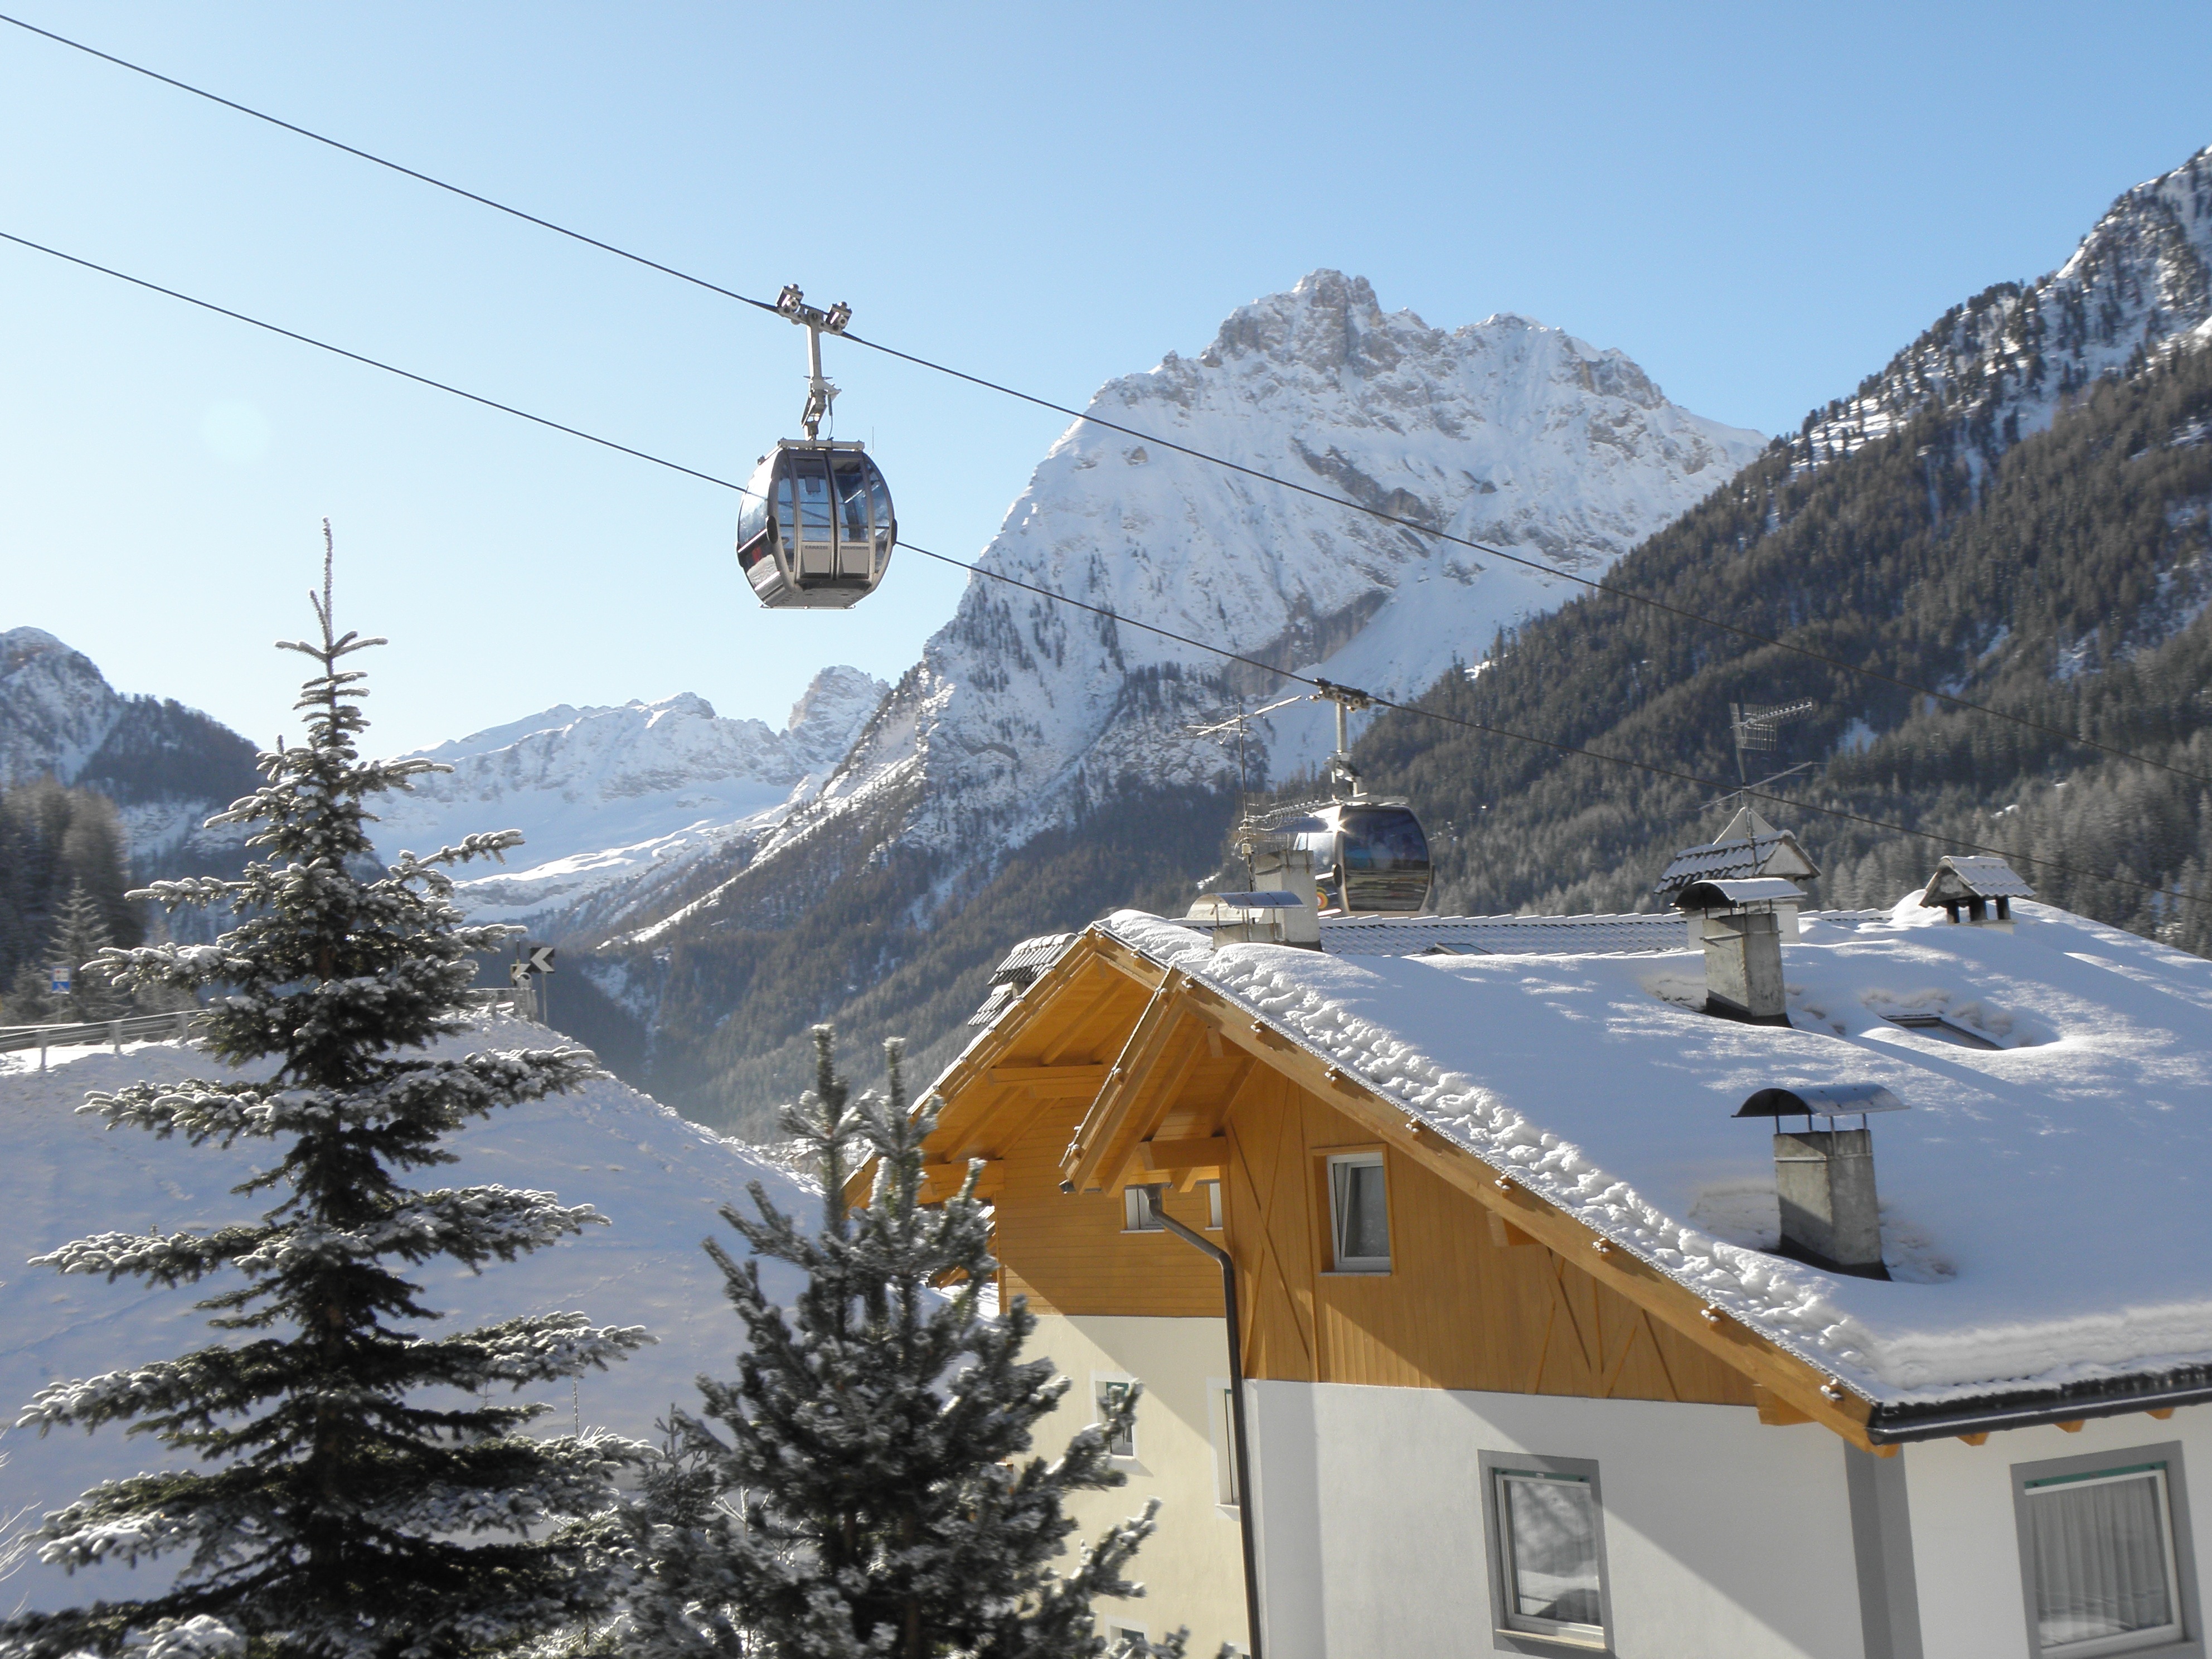
mountain, snow, winter, mountain range, weather, skiing, cable car, sports equipment, winter sport, resort, alps, ski, gondola, piste, val di fassa, nordic skiing, ski equipment, mountainous landforms, geological phenomenon